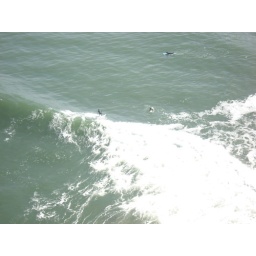
Who knew people surf under the golden gate bridge... there are big rocks down there...careful